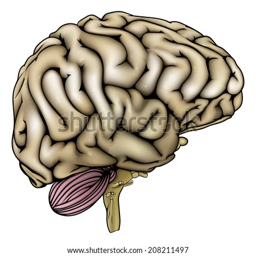
an illustration of an anatomically correct human brain